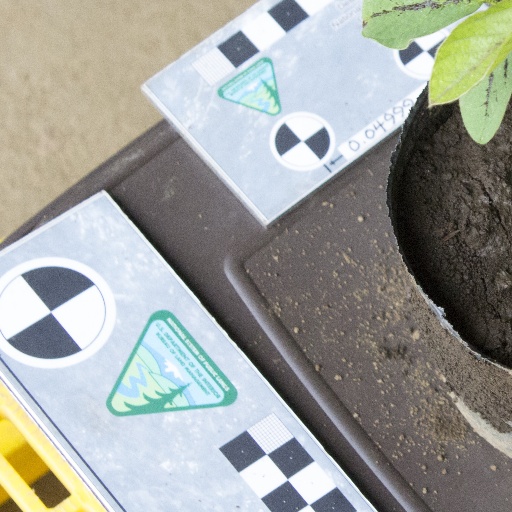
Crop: soybean